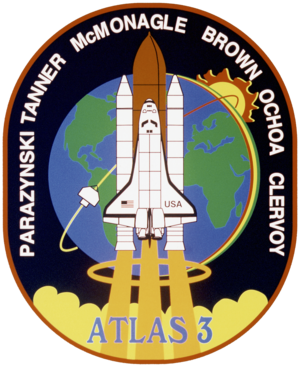
Donald Ray McMonagle dit Don McMonagle est un astronaute américain né le 14 mai 1952.
Ellen Ochoa est une astronaute américaine d'origine hispanique née le 10 mai 1958 et actuelle directrice du Centre spatial Lyndon B. Johnson.
STS-66 est la 13ᵉ mission de la navette spatiale Atlantis.